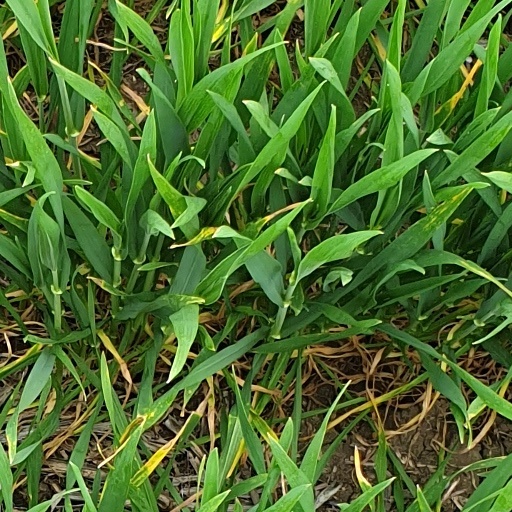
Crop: wheat